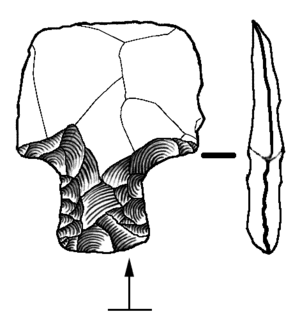
Enlèvements en pédoncule